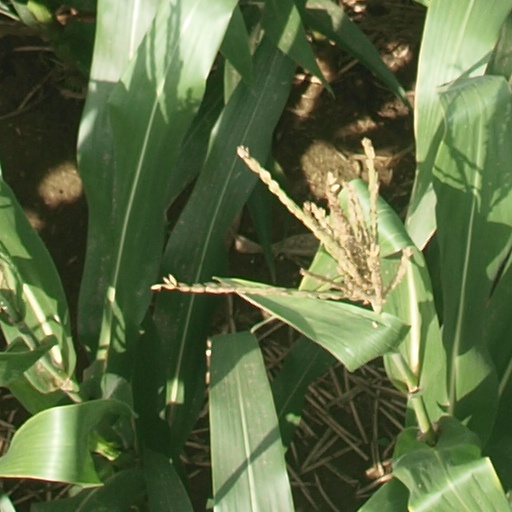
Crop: maize; corn